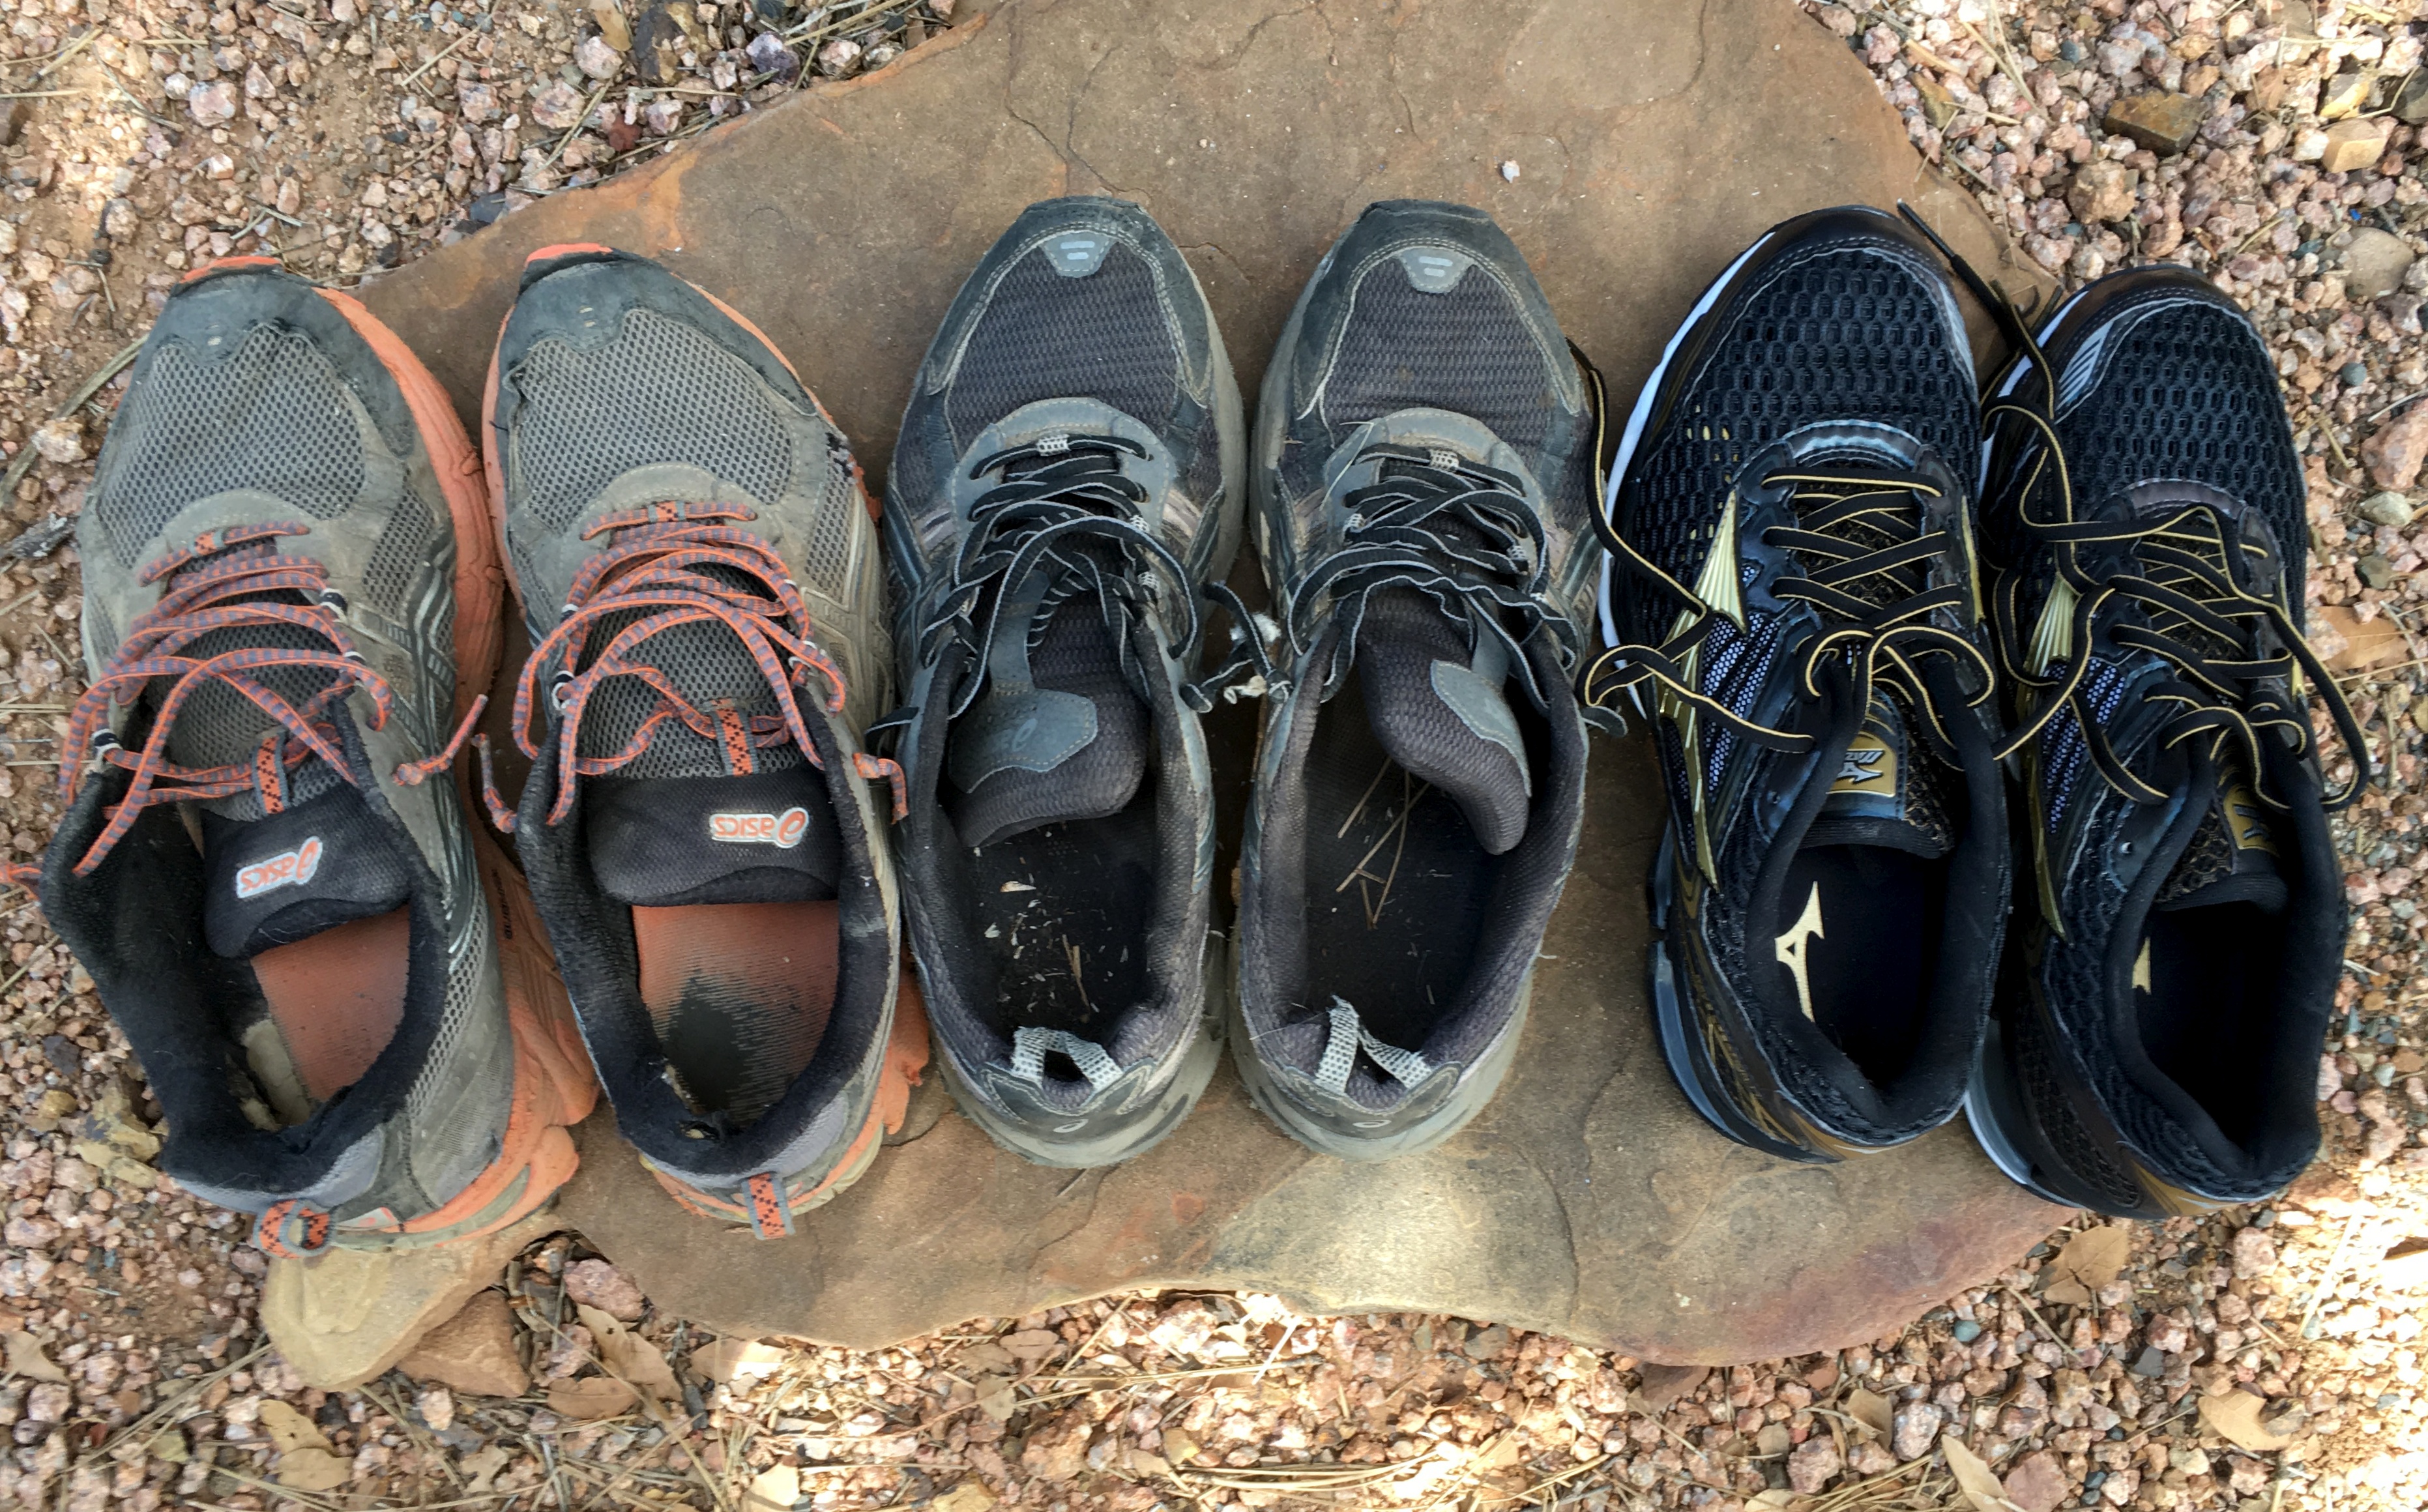
shoe, boot, footwear, outdoor shoe